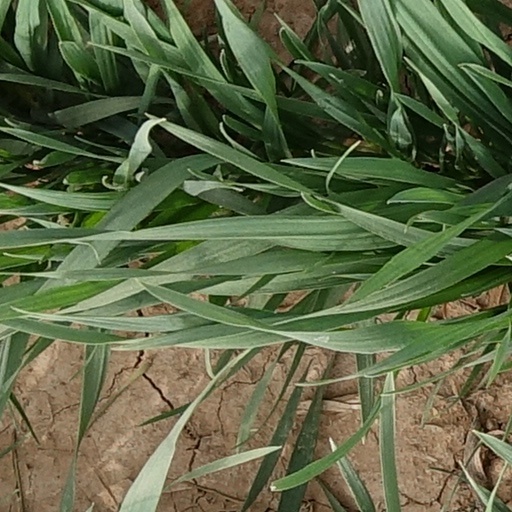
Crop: wheat